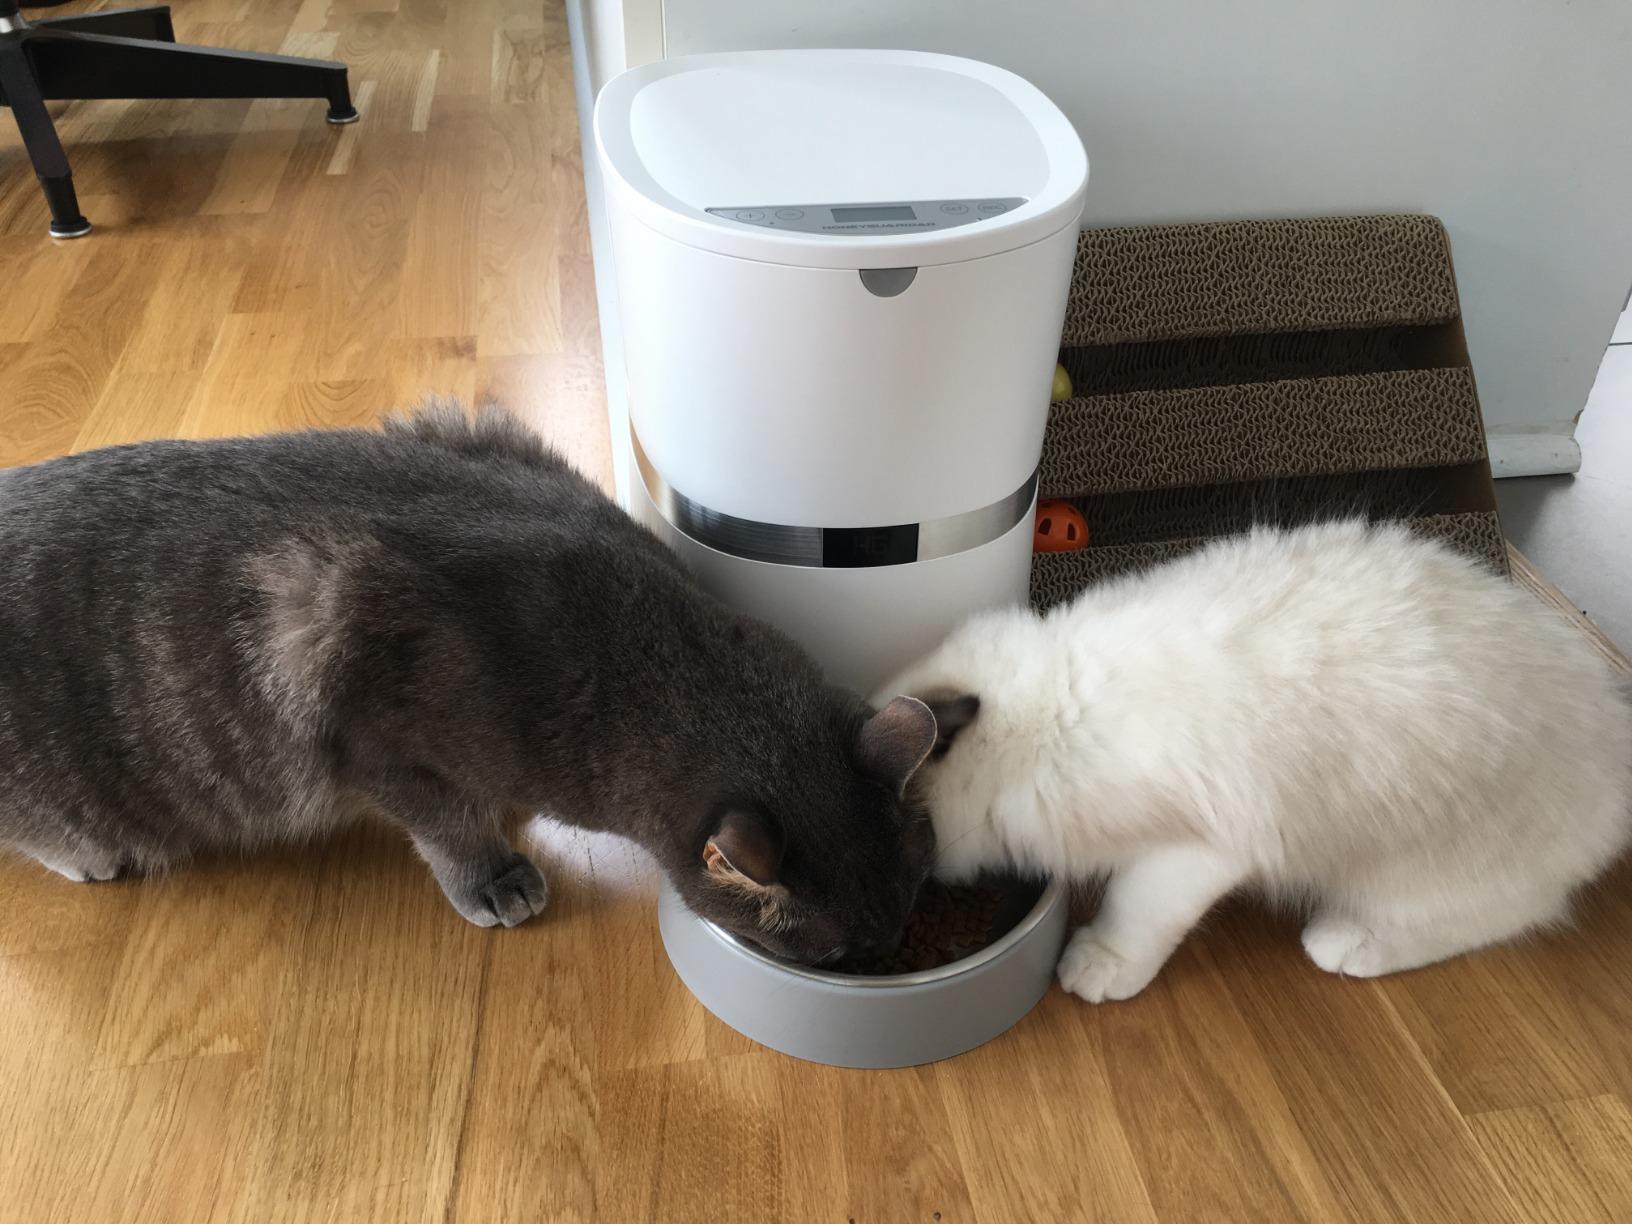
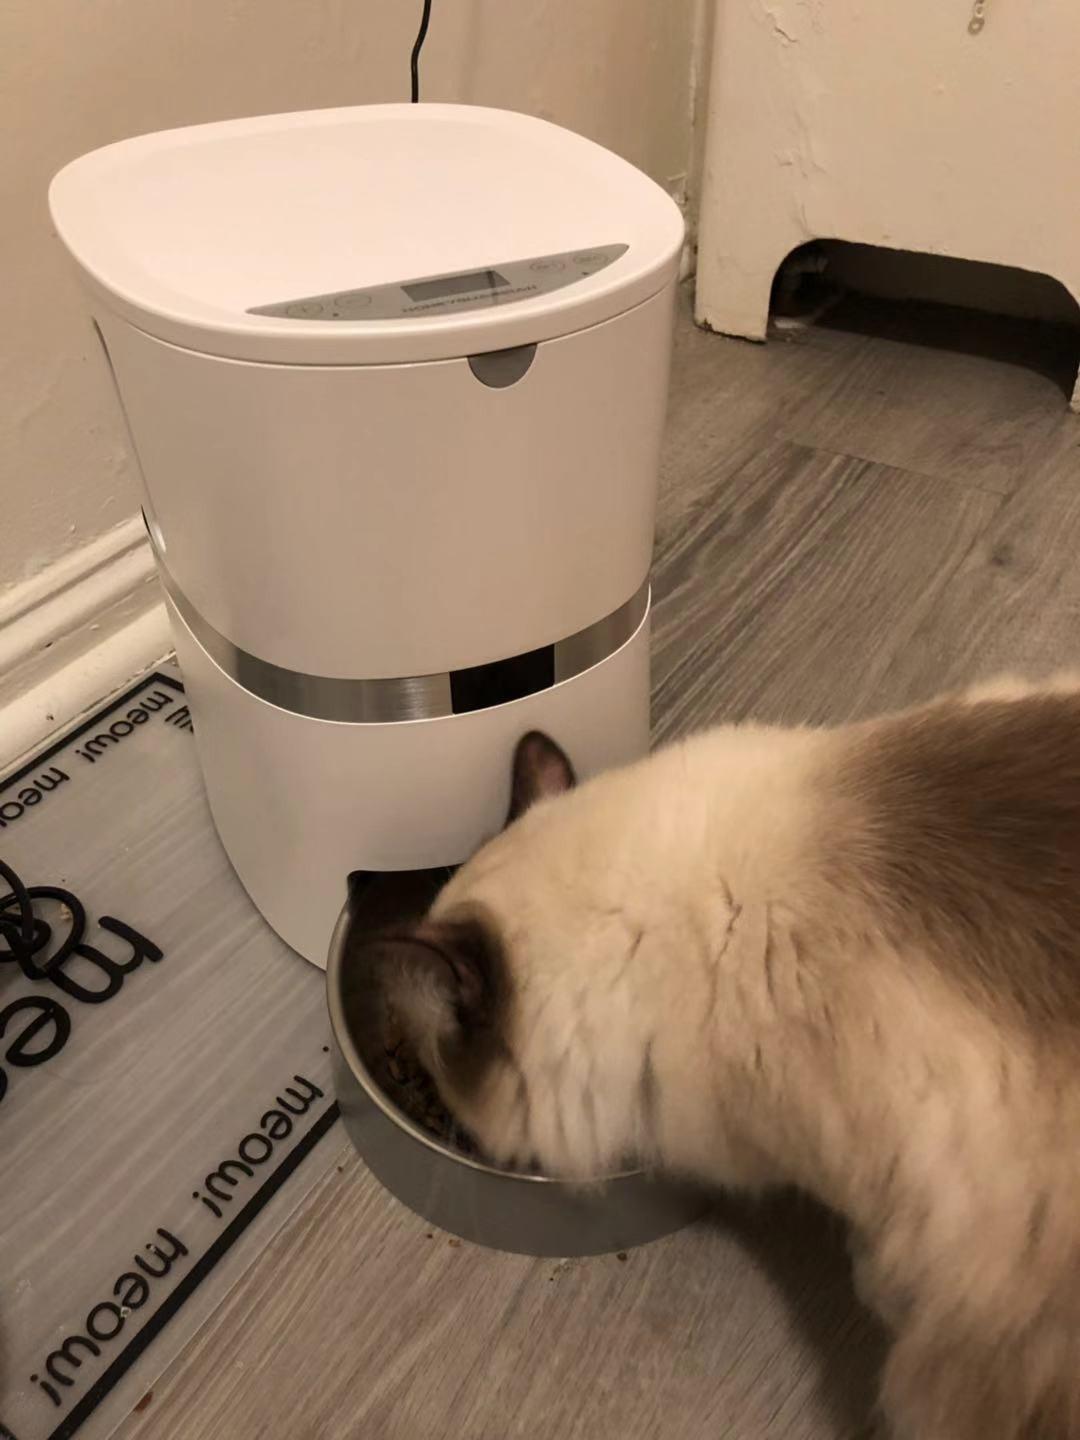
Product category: items_feeder
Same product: yes